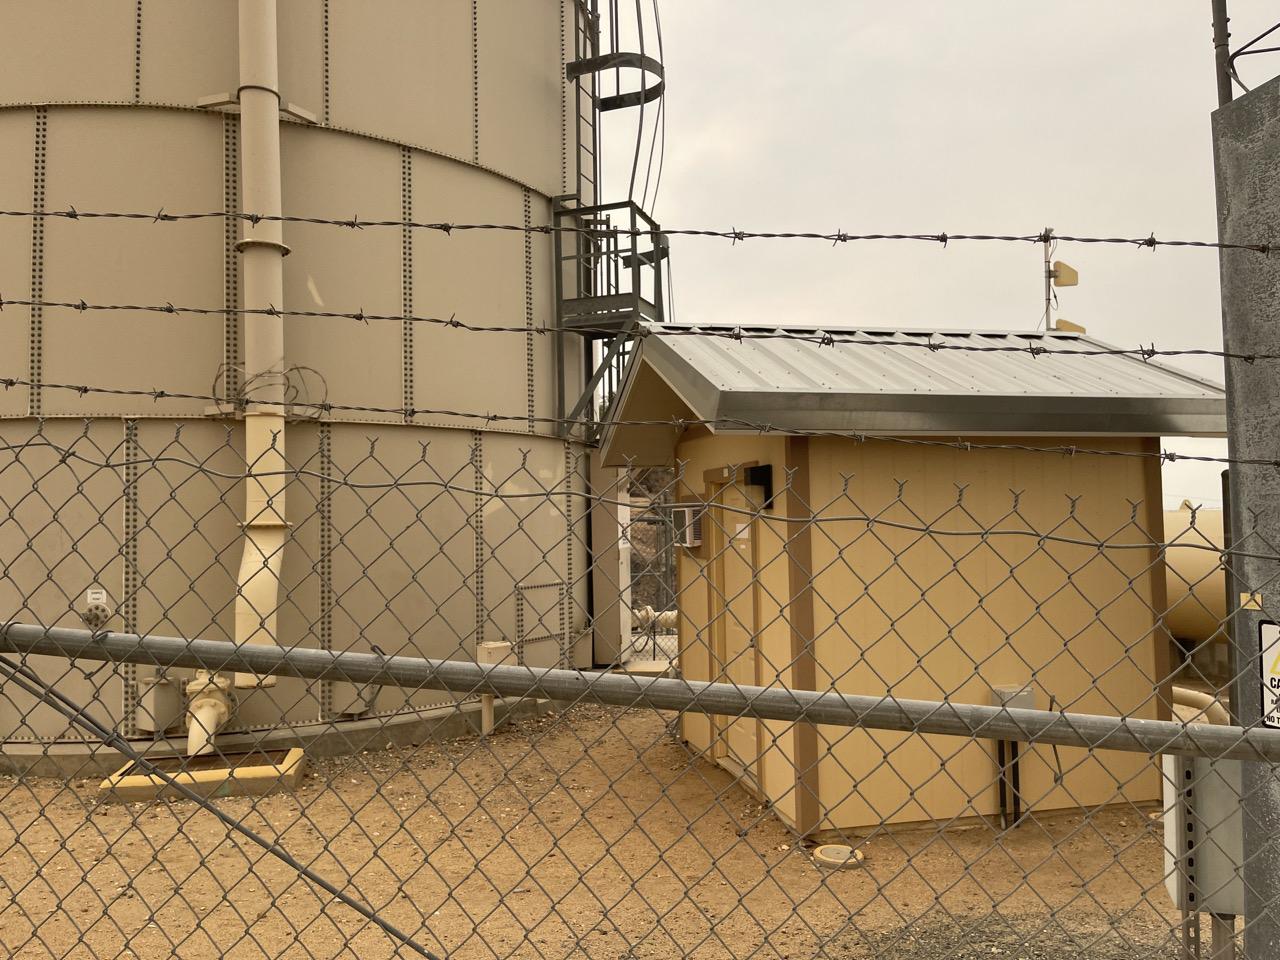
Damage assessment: no_damage